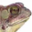
Label: frog